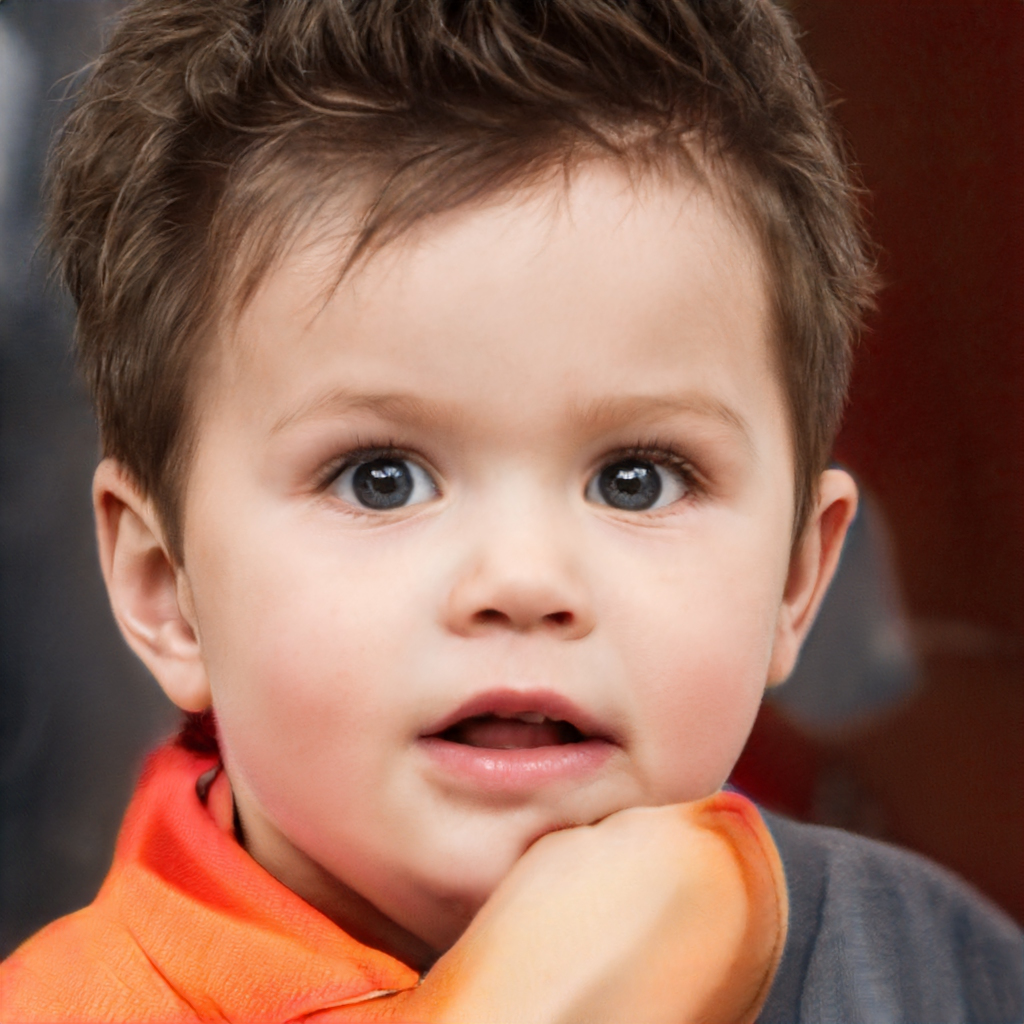
Gender: Male